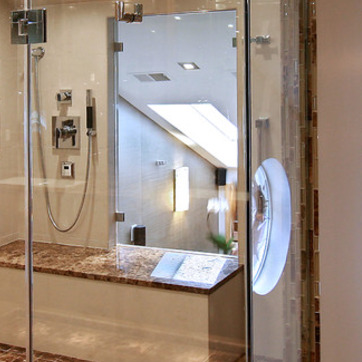
Material: mirror